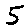
Label: 5